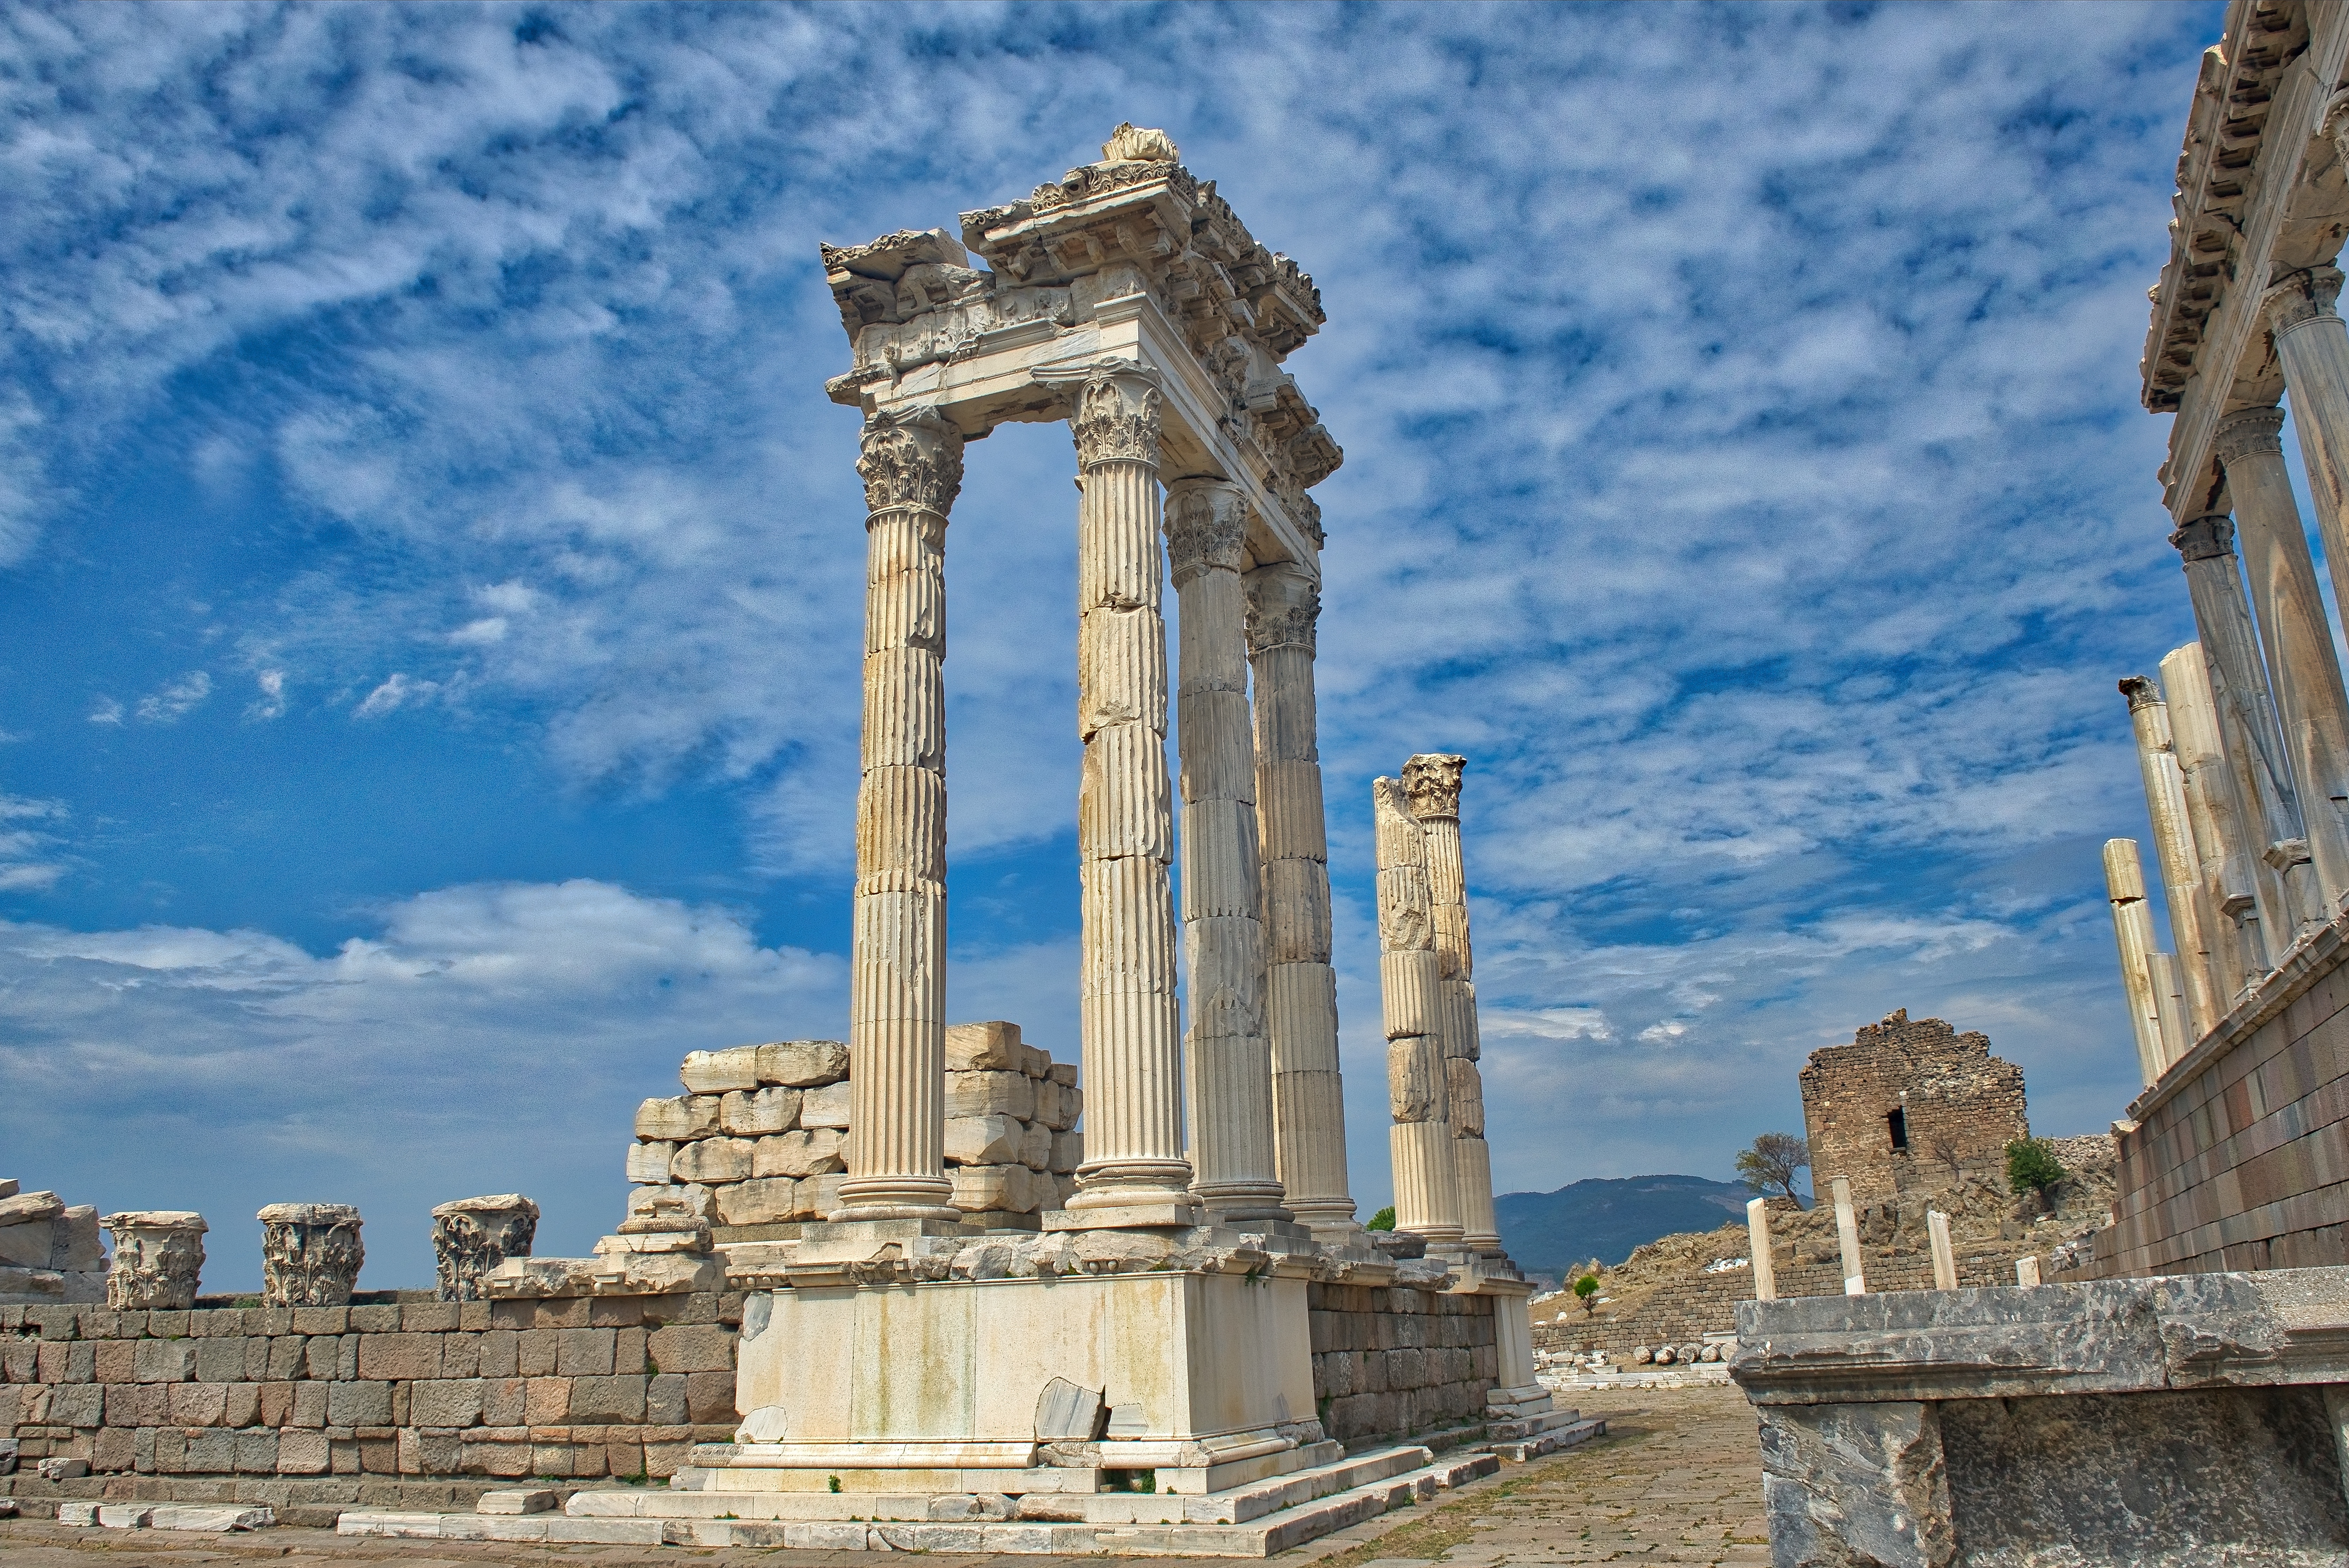
structure, ruins, landmark, historic site, archaeological site, column, ancient history, ancient roman architecture, building, roman temple, architecture, ancient rome, monument, temple, ancient greek temple, place of worship, arch, unesco world heritage site